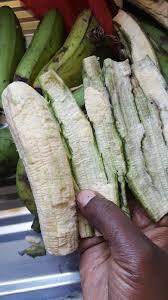
Ndizi mbichi, ambayo imetolewa maganda. Imeshikiliwa kwenye mkono, maganda yake hayajatoka vizuri, kwa maana imepasuka pasuka ama imeraruka raruka.